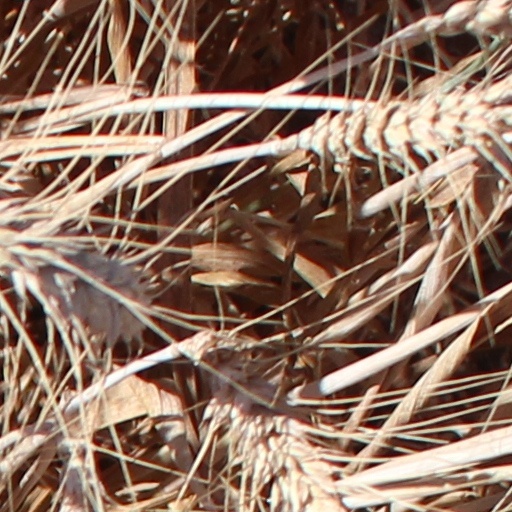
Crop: wheat